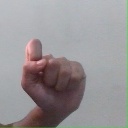
अक्षर: घ